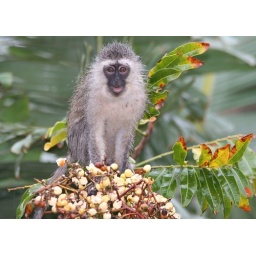
young monkey called blue balls out side my window in south africa